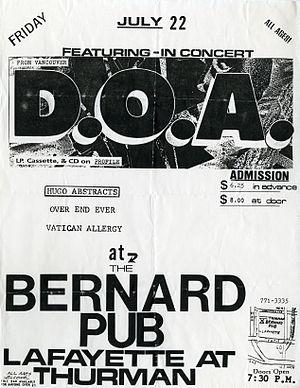
D.O.A. est un groupe de punk hardcore canadien, originaire de Vancouver, en Colombie-Britannique. Ils sont souvent considérés comme faisant partie des fondateurs du hardcore, avec Black Flag, les Bad Brains et Minor Threat. Leur second album, Hardcore '81, est considéré par beaucoup comme la première inspiration de la seconde génération des groupes punks américains, d'où l’appellation « punk hardcore » pour cette seconde vague. Le membre fondateur et chanteur, Joey « Shithead » Keithley, est le seul rescapé des différentes formations de D.O.A. au cours des années. Randy Rampage, le bassiste originel, a malgré tout fait partie du groupe ces dernières années, jouant notamment sur les trois derniers albums, même s'il ne fait plus partie de la formation actuelle. D.O.A. compte plusieurs disques sur le label de Jello Biafra, Alternative Tentacles Records, ainsi qu'un album avec Jello Biafra en personne, intitulé Last Scream of the Missing Neighbors.
Le punk hardcore est un sous-genre musical du punk rock ayant émergé en Angleterre et aux États-Unis. Quant à la partie américaine, le genre s'est initialement développé au sud de la Californie, autour de Los Angeles. Plus tard, au début des années 1980, pareil pour ses compatriotes de Boston, Washington et New York.